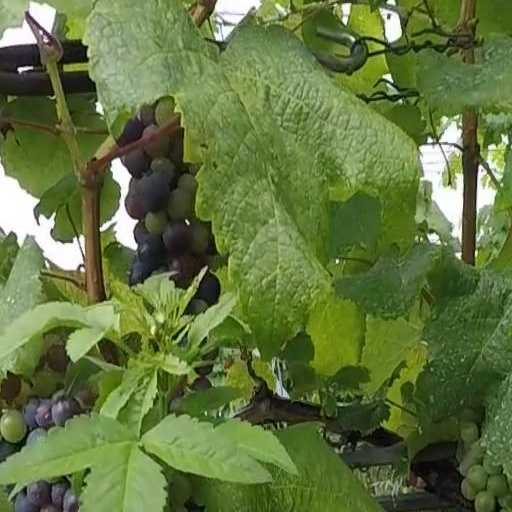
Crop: grape